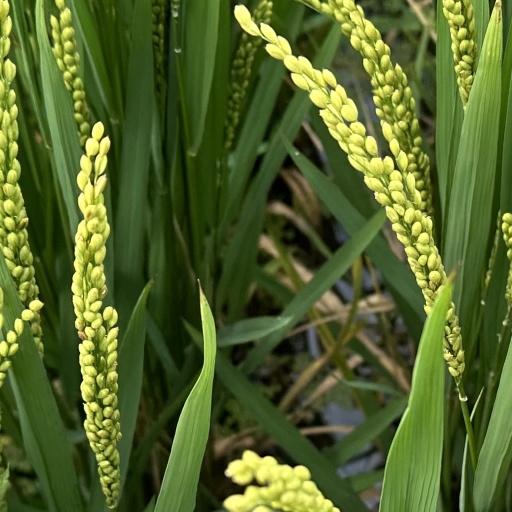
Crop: rice